In the Same Breath

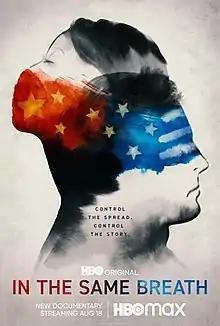
Official poster

In the Same Breath is a 2021 documentary film directed and produced by Nanfu Wang. It follows how the Chinese and American governments reacted to the outbreak of the COVID-19 pandemic.